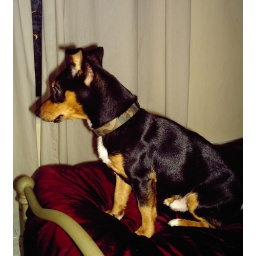
my sons dog not aloud on my bed caught in the act ha ha ha